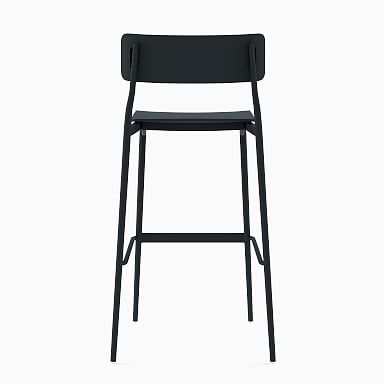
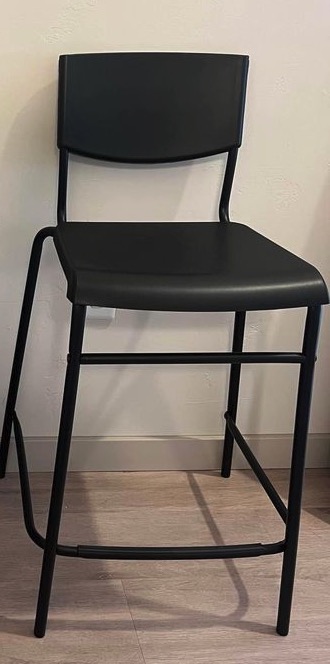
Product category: stool
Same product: no